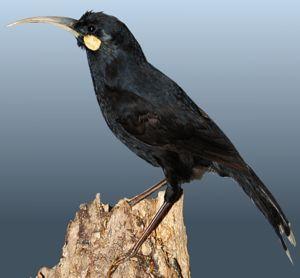
Le Huia dimorphe était une espèce d'oiseau de Nouvelle-Zélande. Elle s'est éteinte au début du XXᵉ siècle.